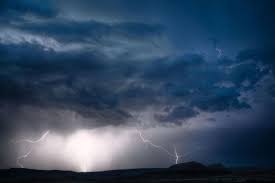
Weather: cloudy or overcast